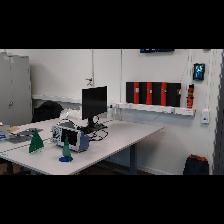
Label: NonHuman